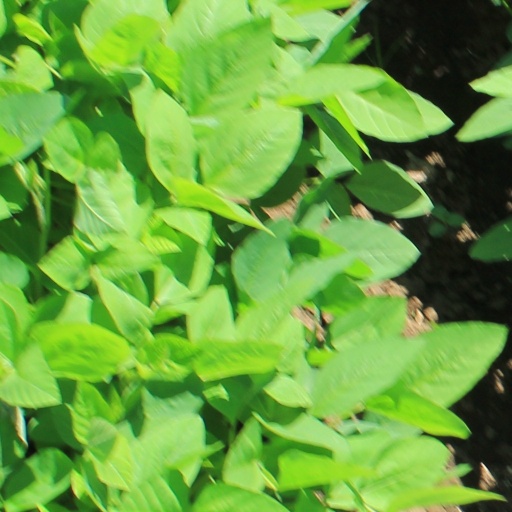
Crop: soybean